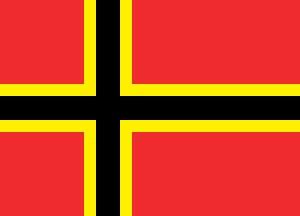
Josef Wirmer, né le 19 mars 1901 à Paderborn et mort le 8 septembre 1944 à la prison de Plötzensee, est un juriste et résistant allemand au nazisme.